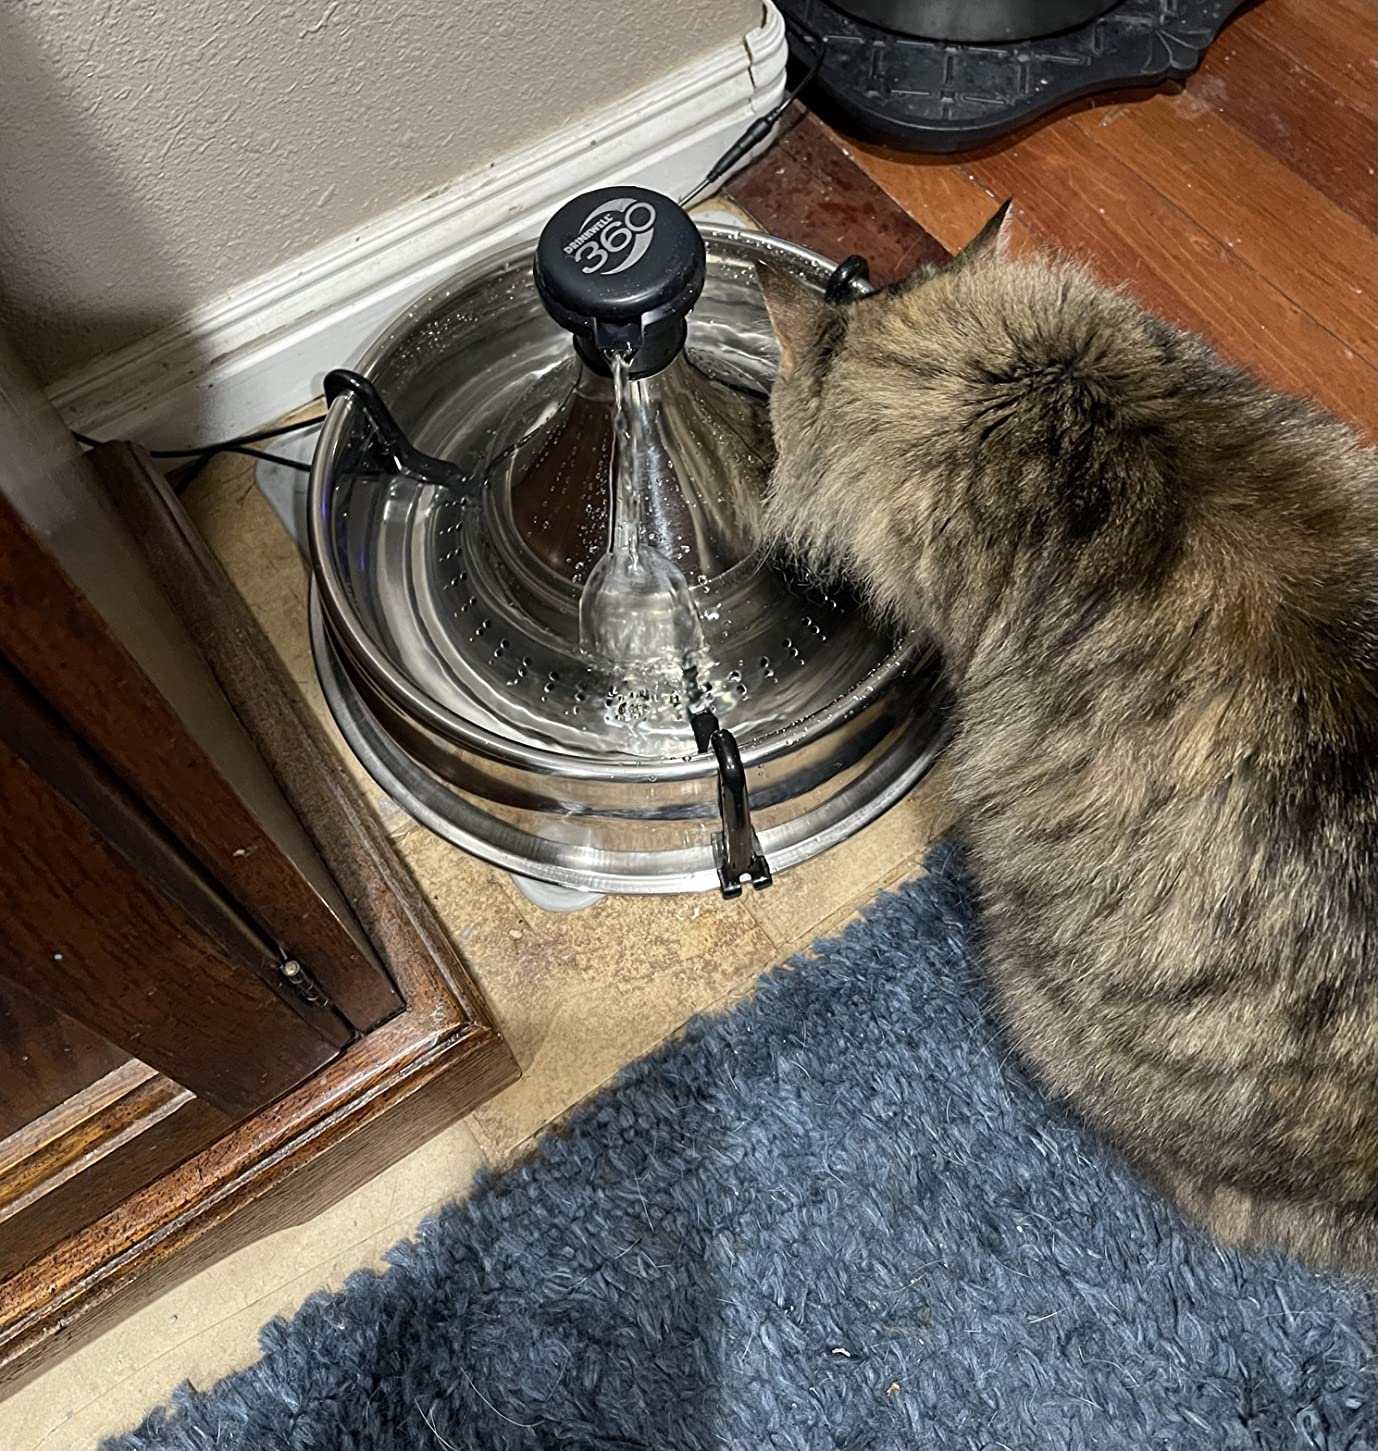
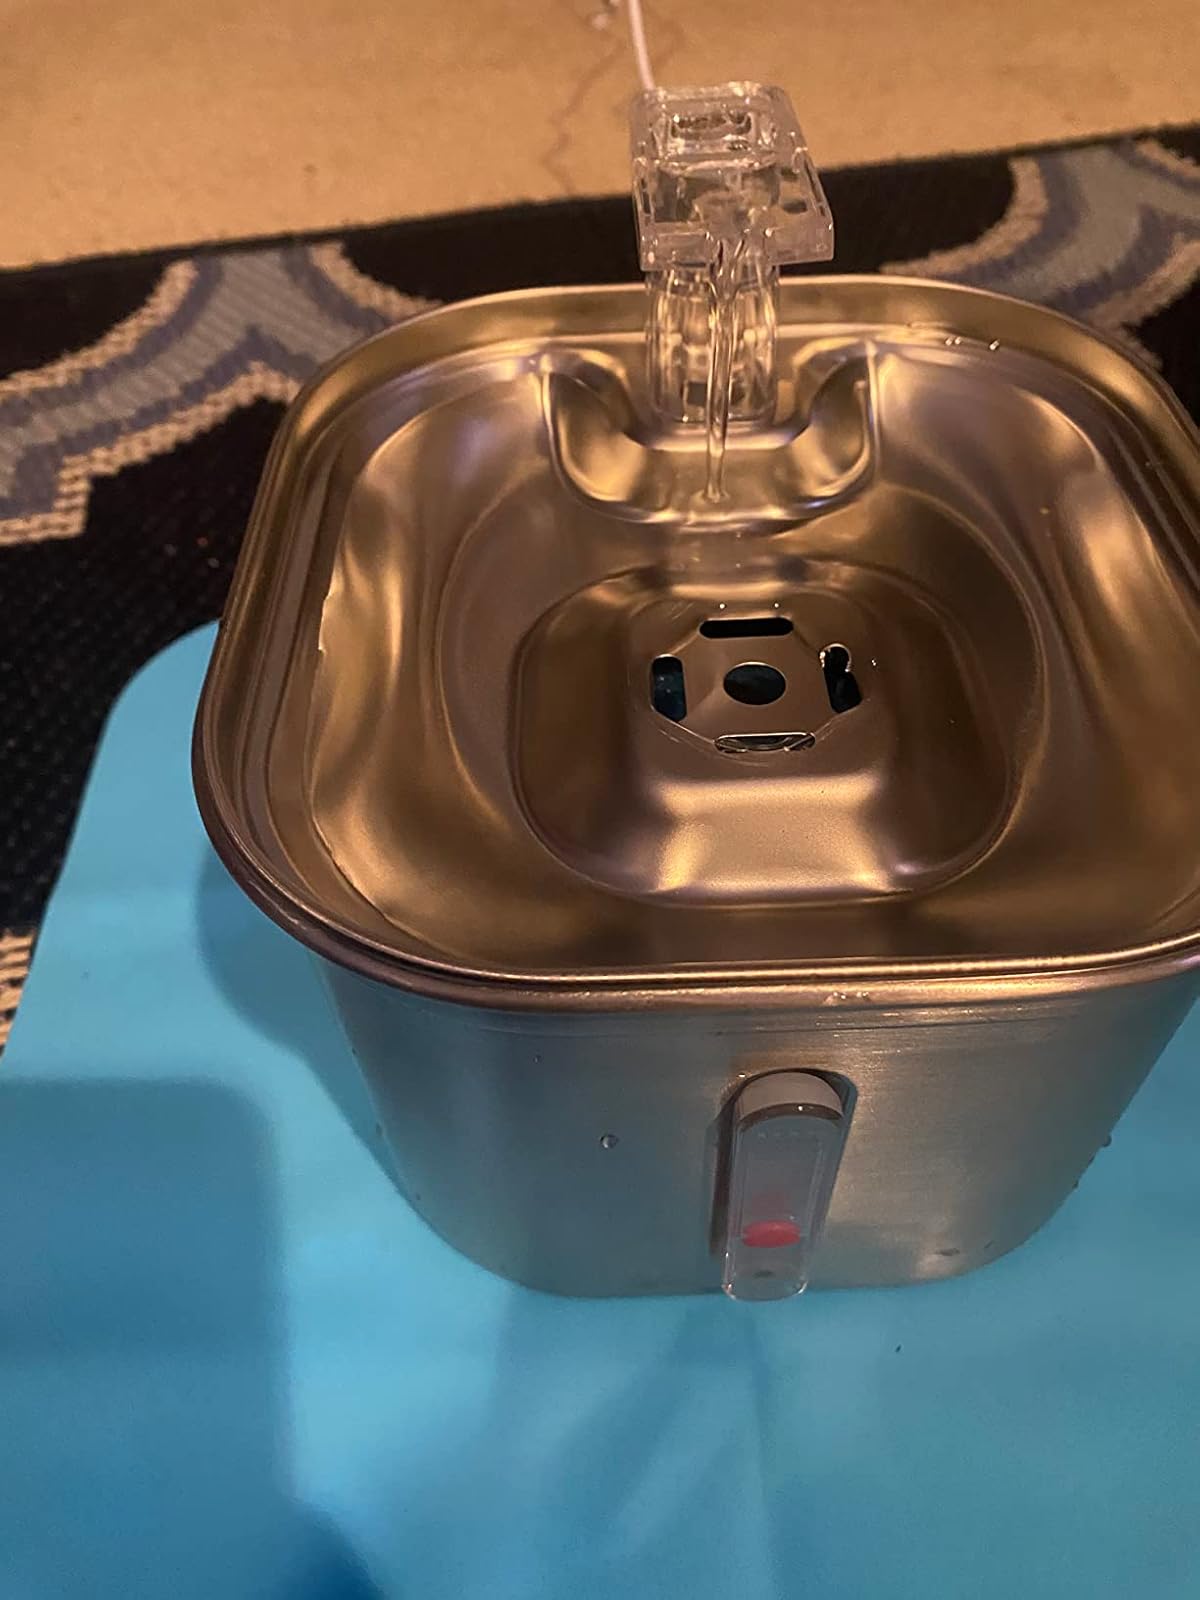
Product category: items_bowl
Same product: no